Club (organization)

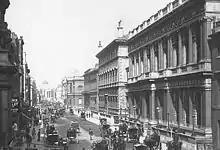
Historical image of Pall Mall with the Carlton Club, describing itself as the "oldest, and most important of all Conservative clubs"

Historically, clubs occurred in all ancient states of which exists detailed knowledge. Once people started living together in larger groups, there was need for people with a common interest to be able to associate despite having no ties of kinship. Organizations of the sort have existed for many years, as evidenced by Ancient Greek clubs and associations ("collegia") in Ancient Rome.